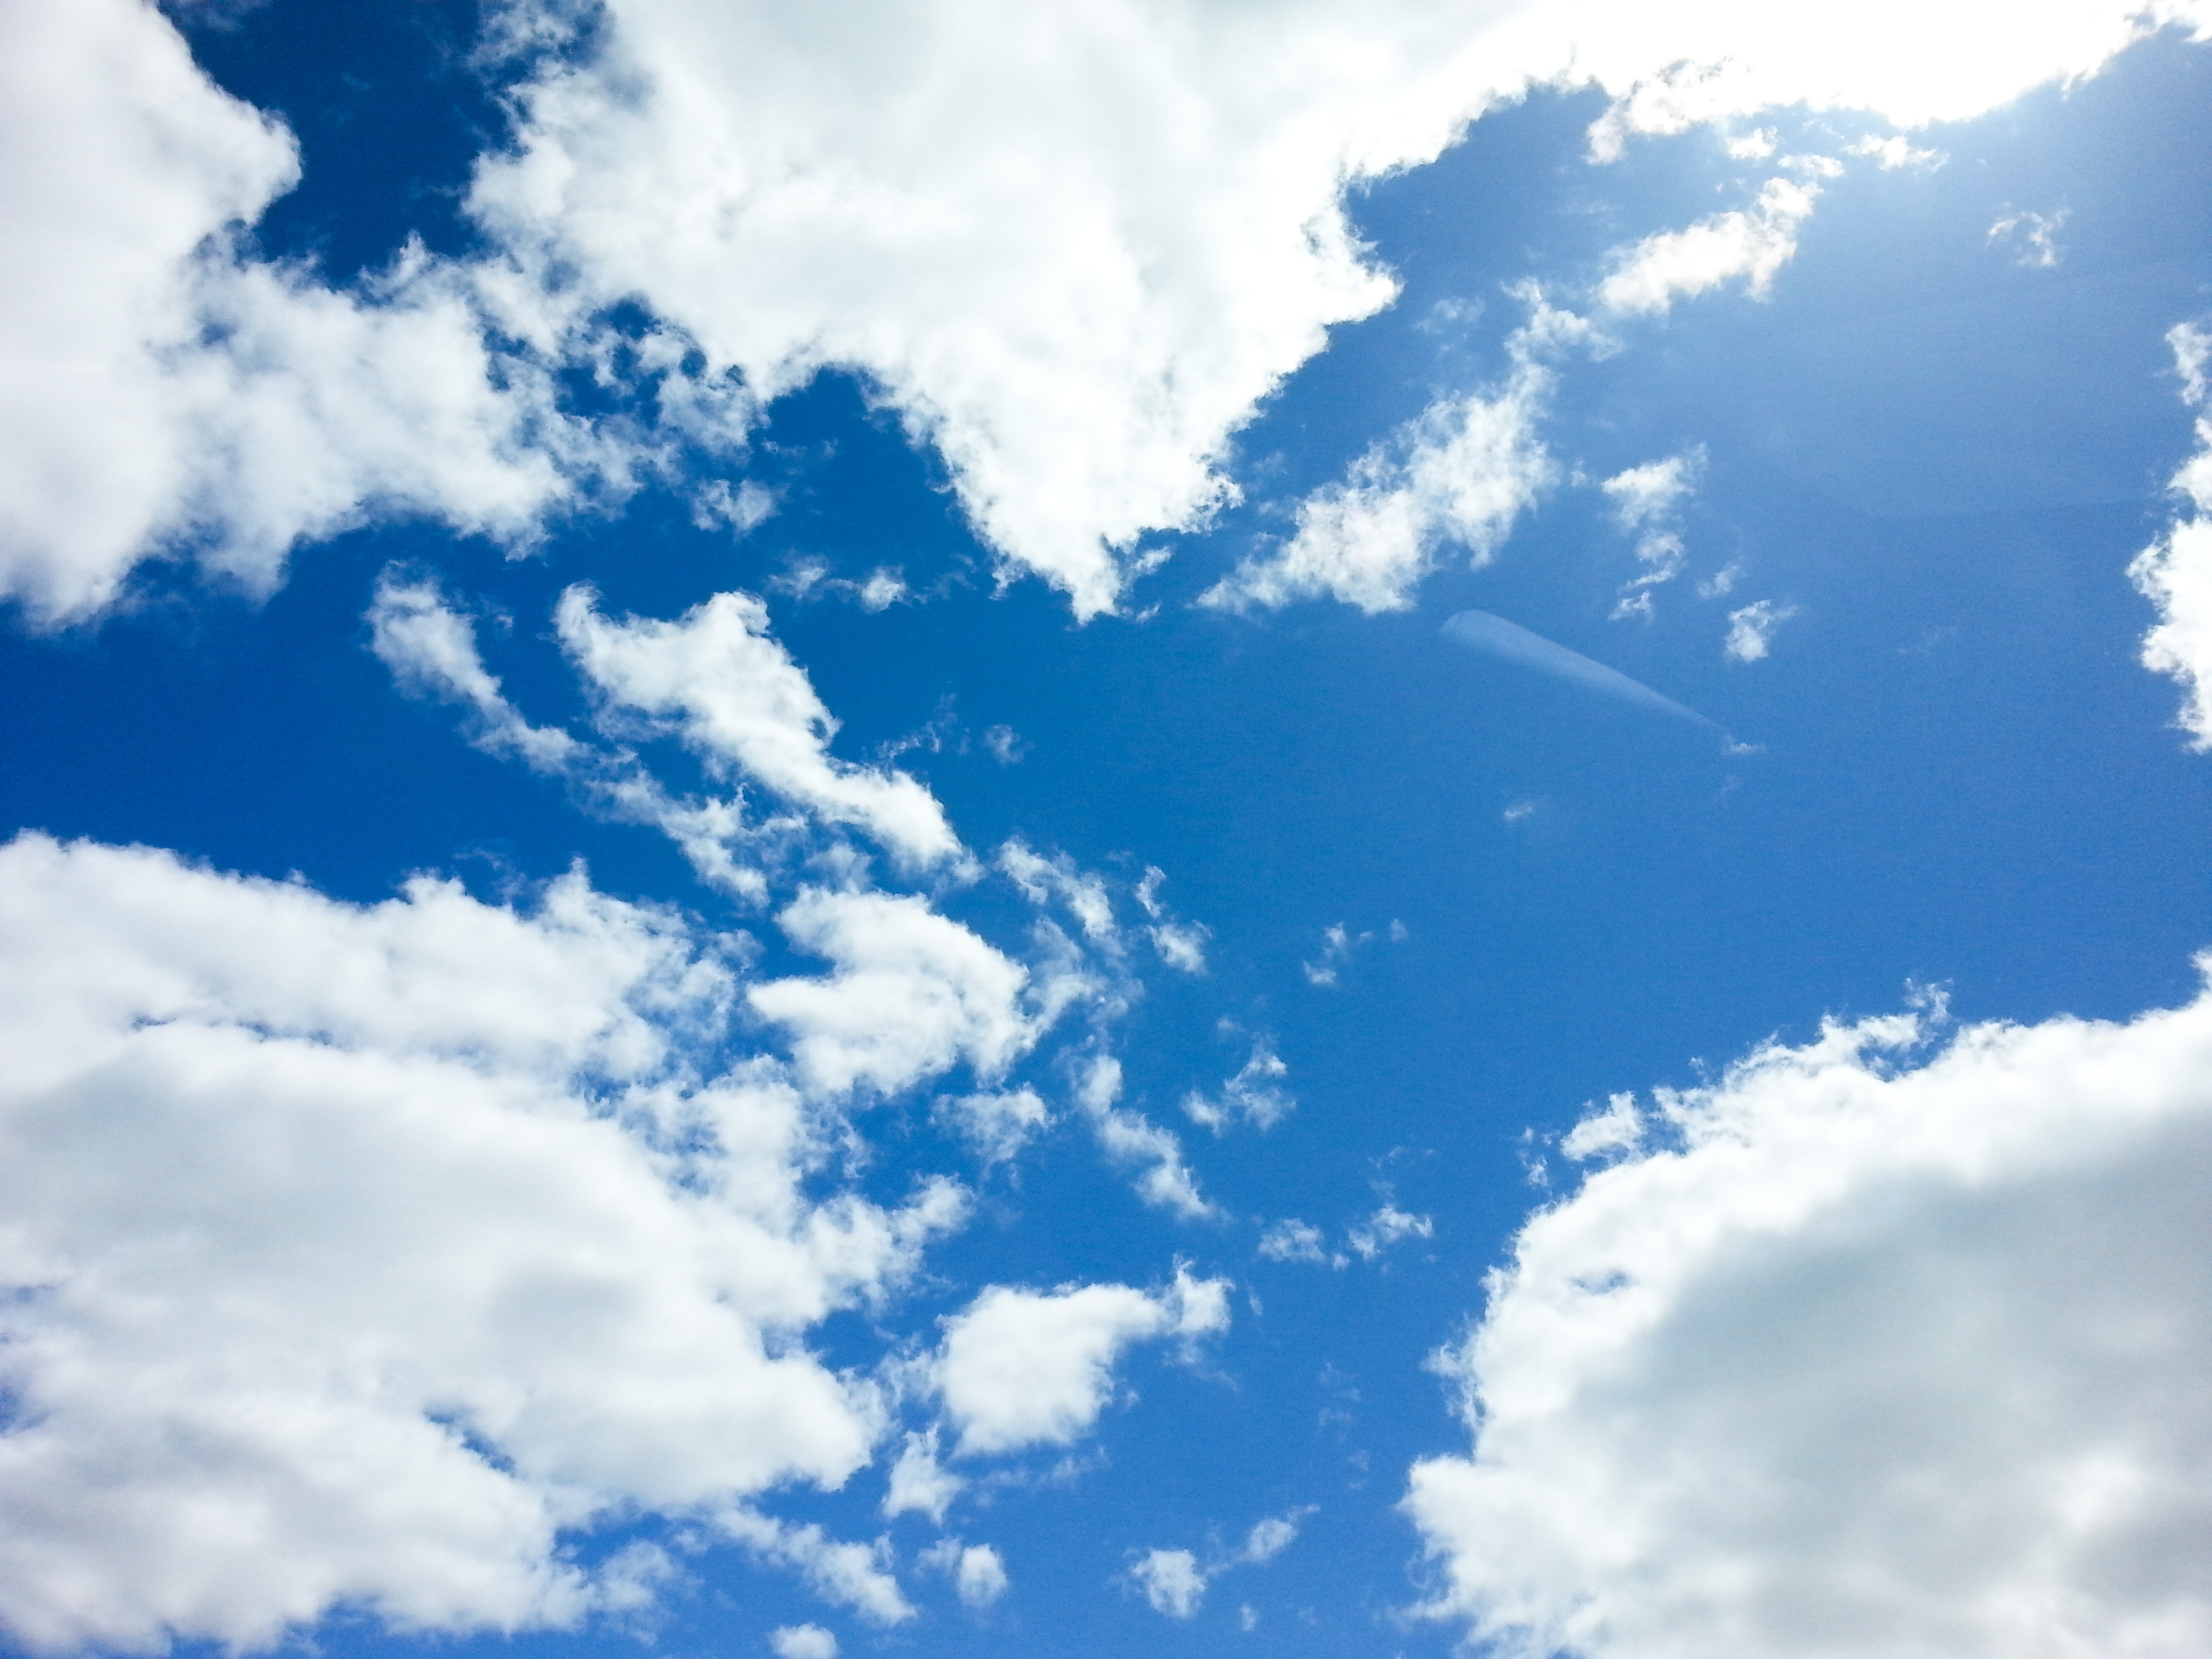
nature, horizon, cloud, sky, sunshine, sunlight, atmosphere, daytime, cumulus, blue, clouds, meteorological phenomenon, atmosphere of earth